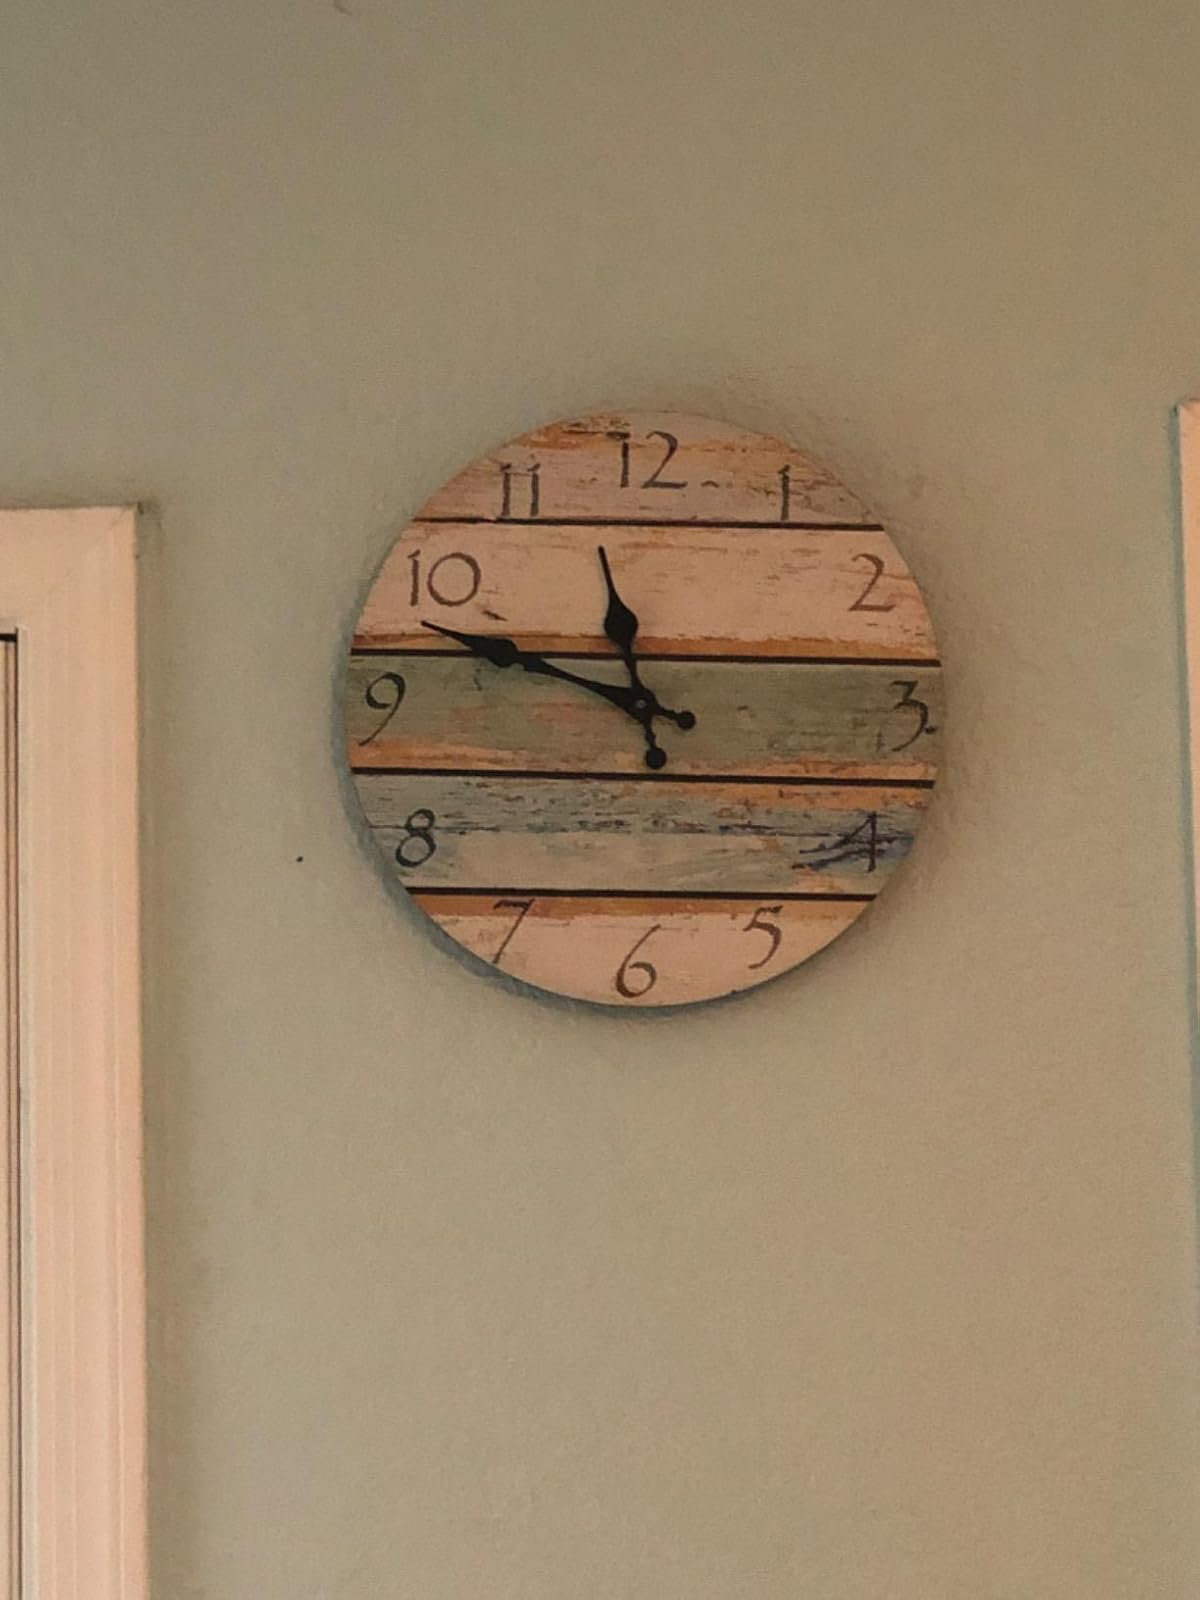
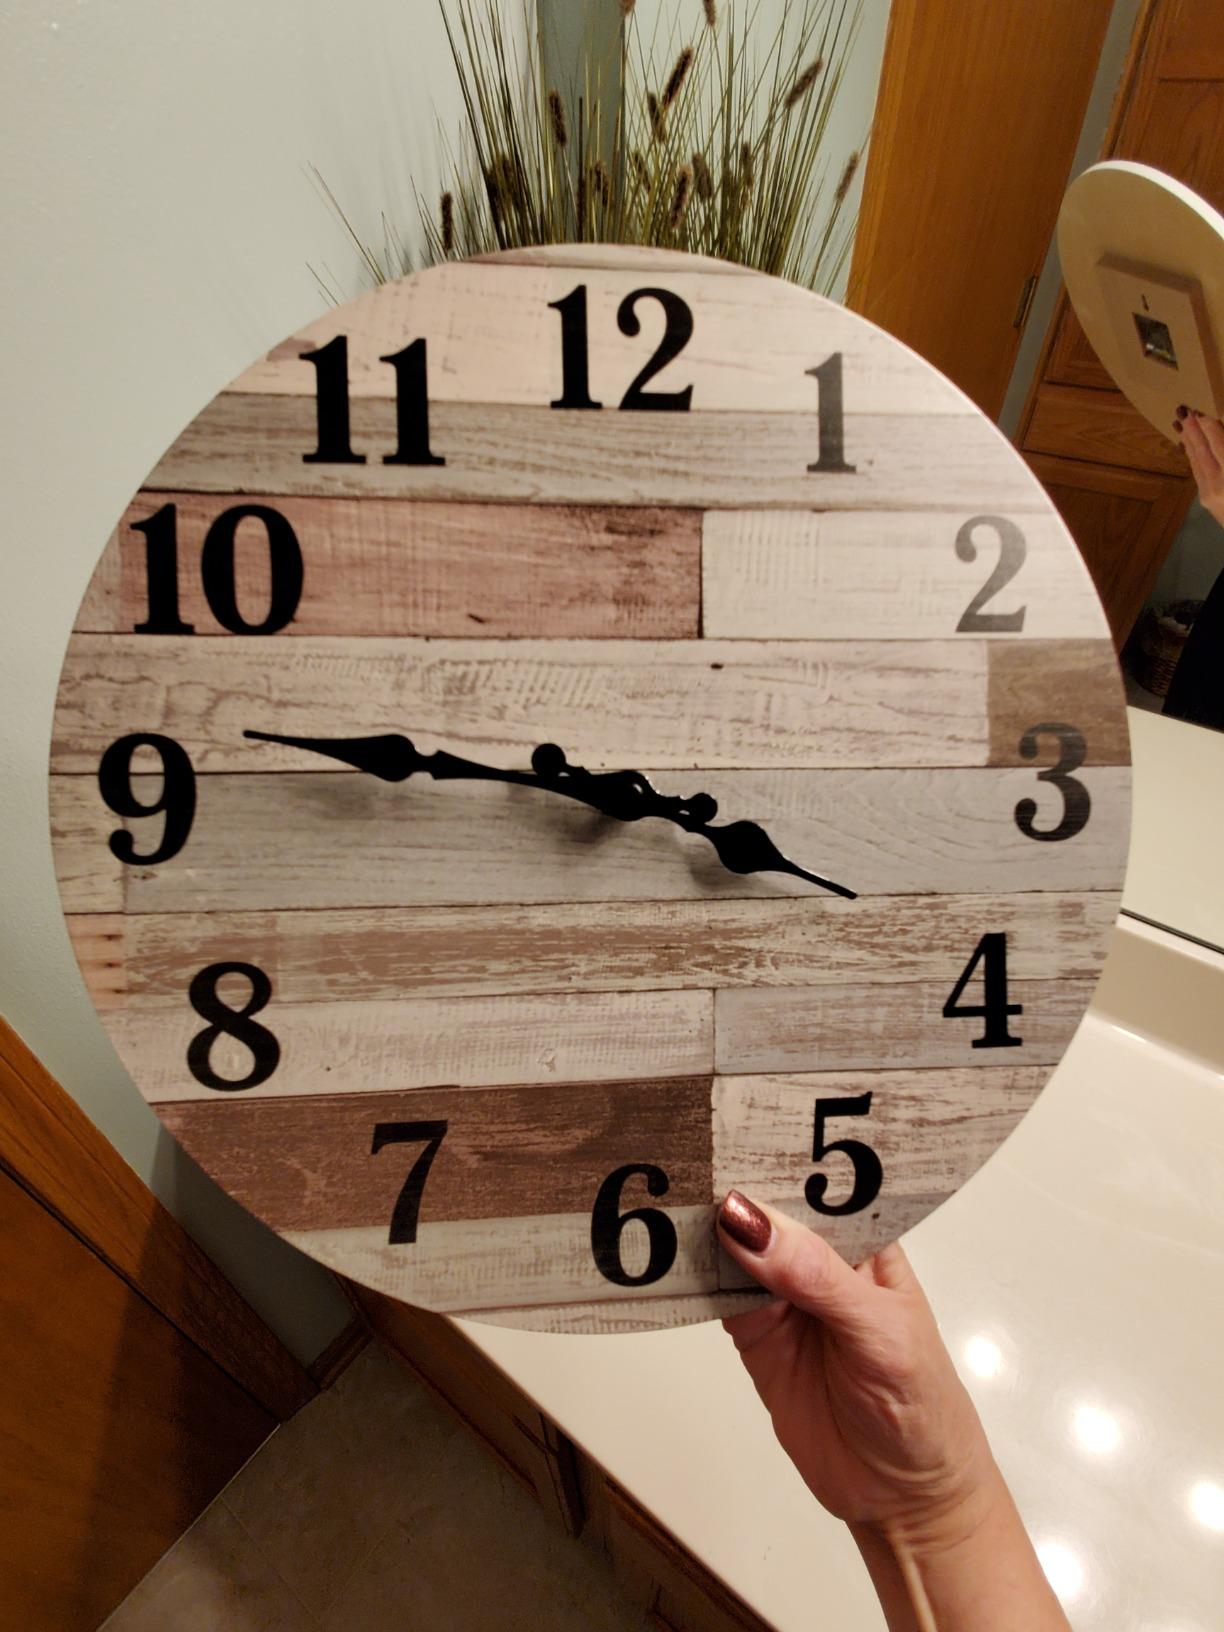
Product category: clock
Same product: no